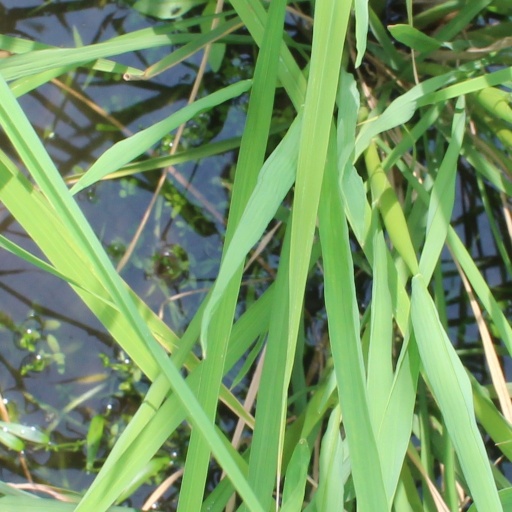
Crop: rice